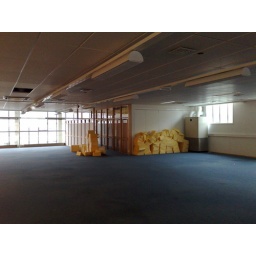
I had a corner room with kitchen and a huge balcony all to myself in a huge deserted office space